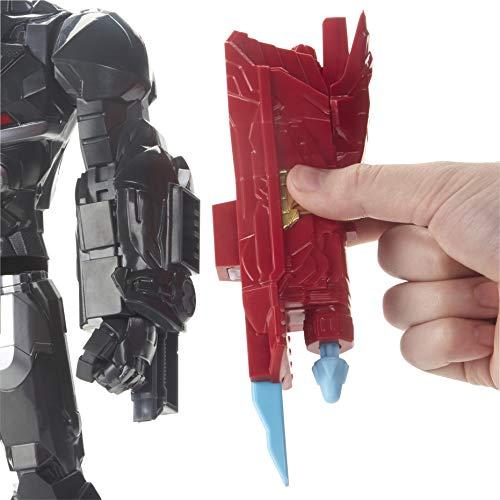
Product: Avengers Marvel Endgame Titan Hero Marvel’s War Machine
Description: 12-Inch-scale Marvel War machine figure with movie-inspired design.
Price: $14.99
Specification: ProductDimensions:3x6.5x12inches|ItemWeight:12.6ounces|ShippingWeight:1.06pounds(Viewshippingratesandpolicies)|ASIN:B07D8D16XC|Itemmodelnumber:E4017|Manufacturerrecommendedage:4yearsandup